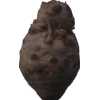
Label: celery